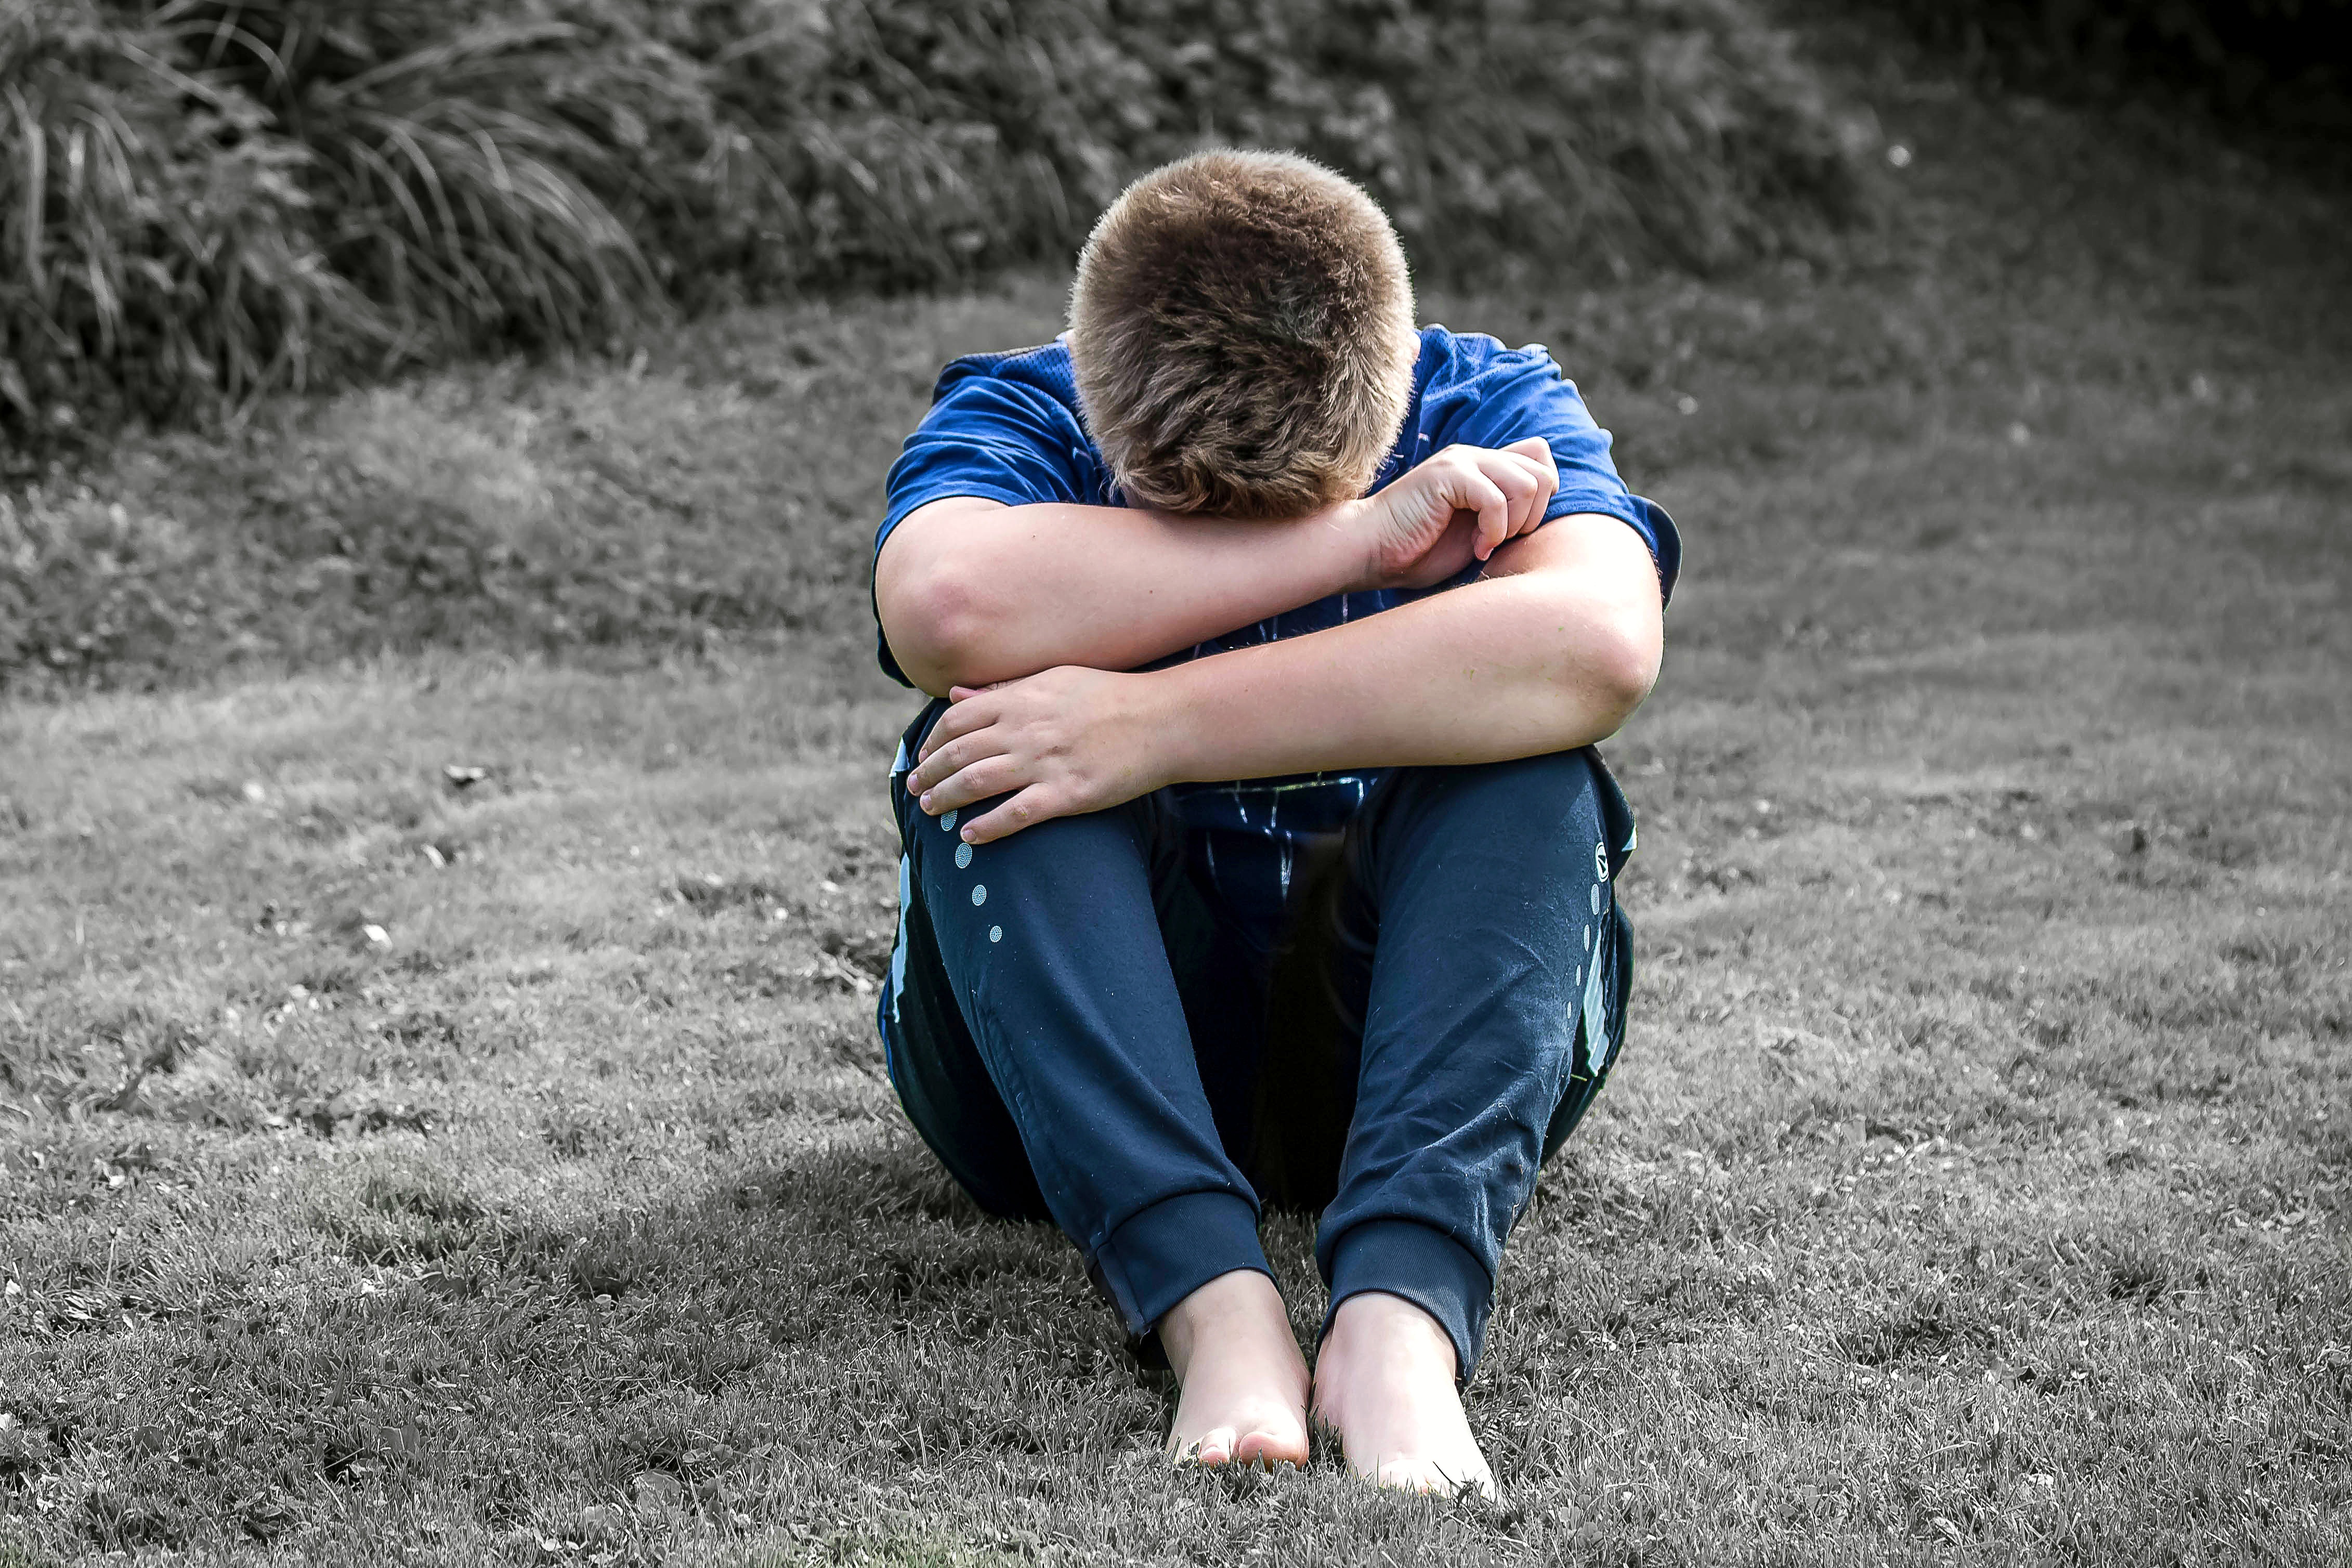
man, person, people, photography, boy, alone, male, sitting, child, blue, rest, thoughtful, lonely, cry, sit, sad, infant, toddler, tired, feeling, interaction, individually, want to be alone, hide face, support head on low, give up, hopeless, at a distance, turn away, to be ashamed, disappointed, exhausted, powered off, portrait photography, human positions